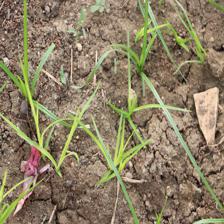
Label: Grass